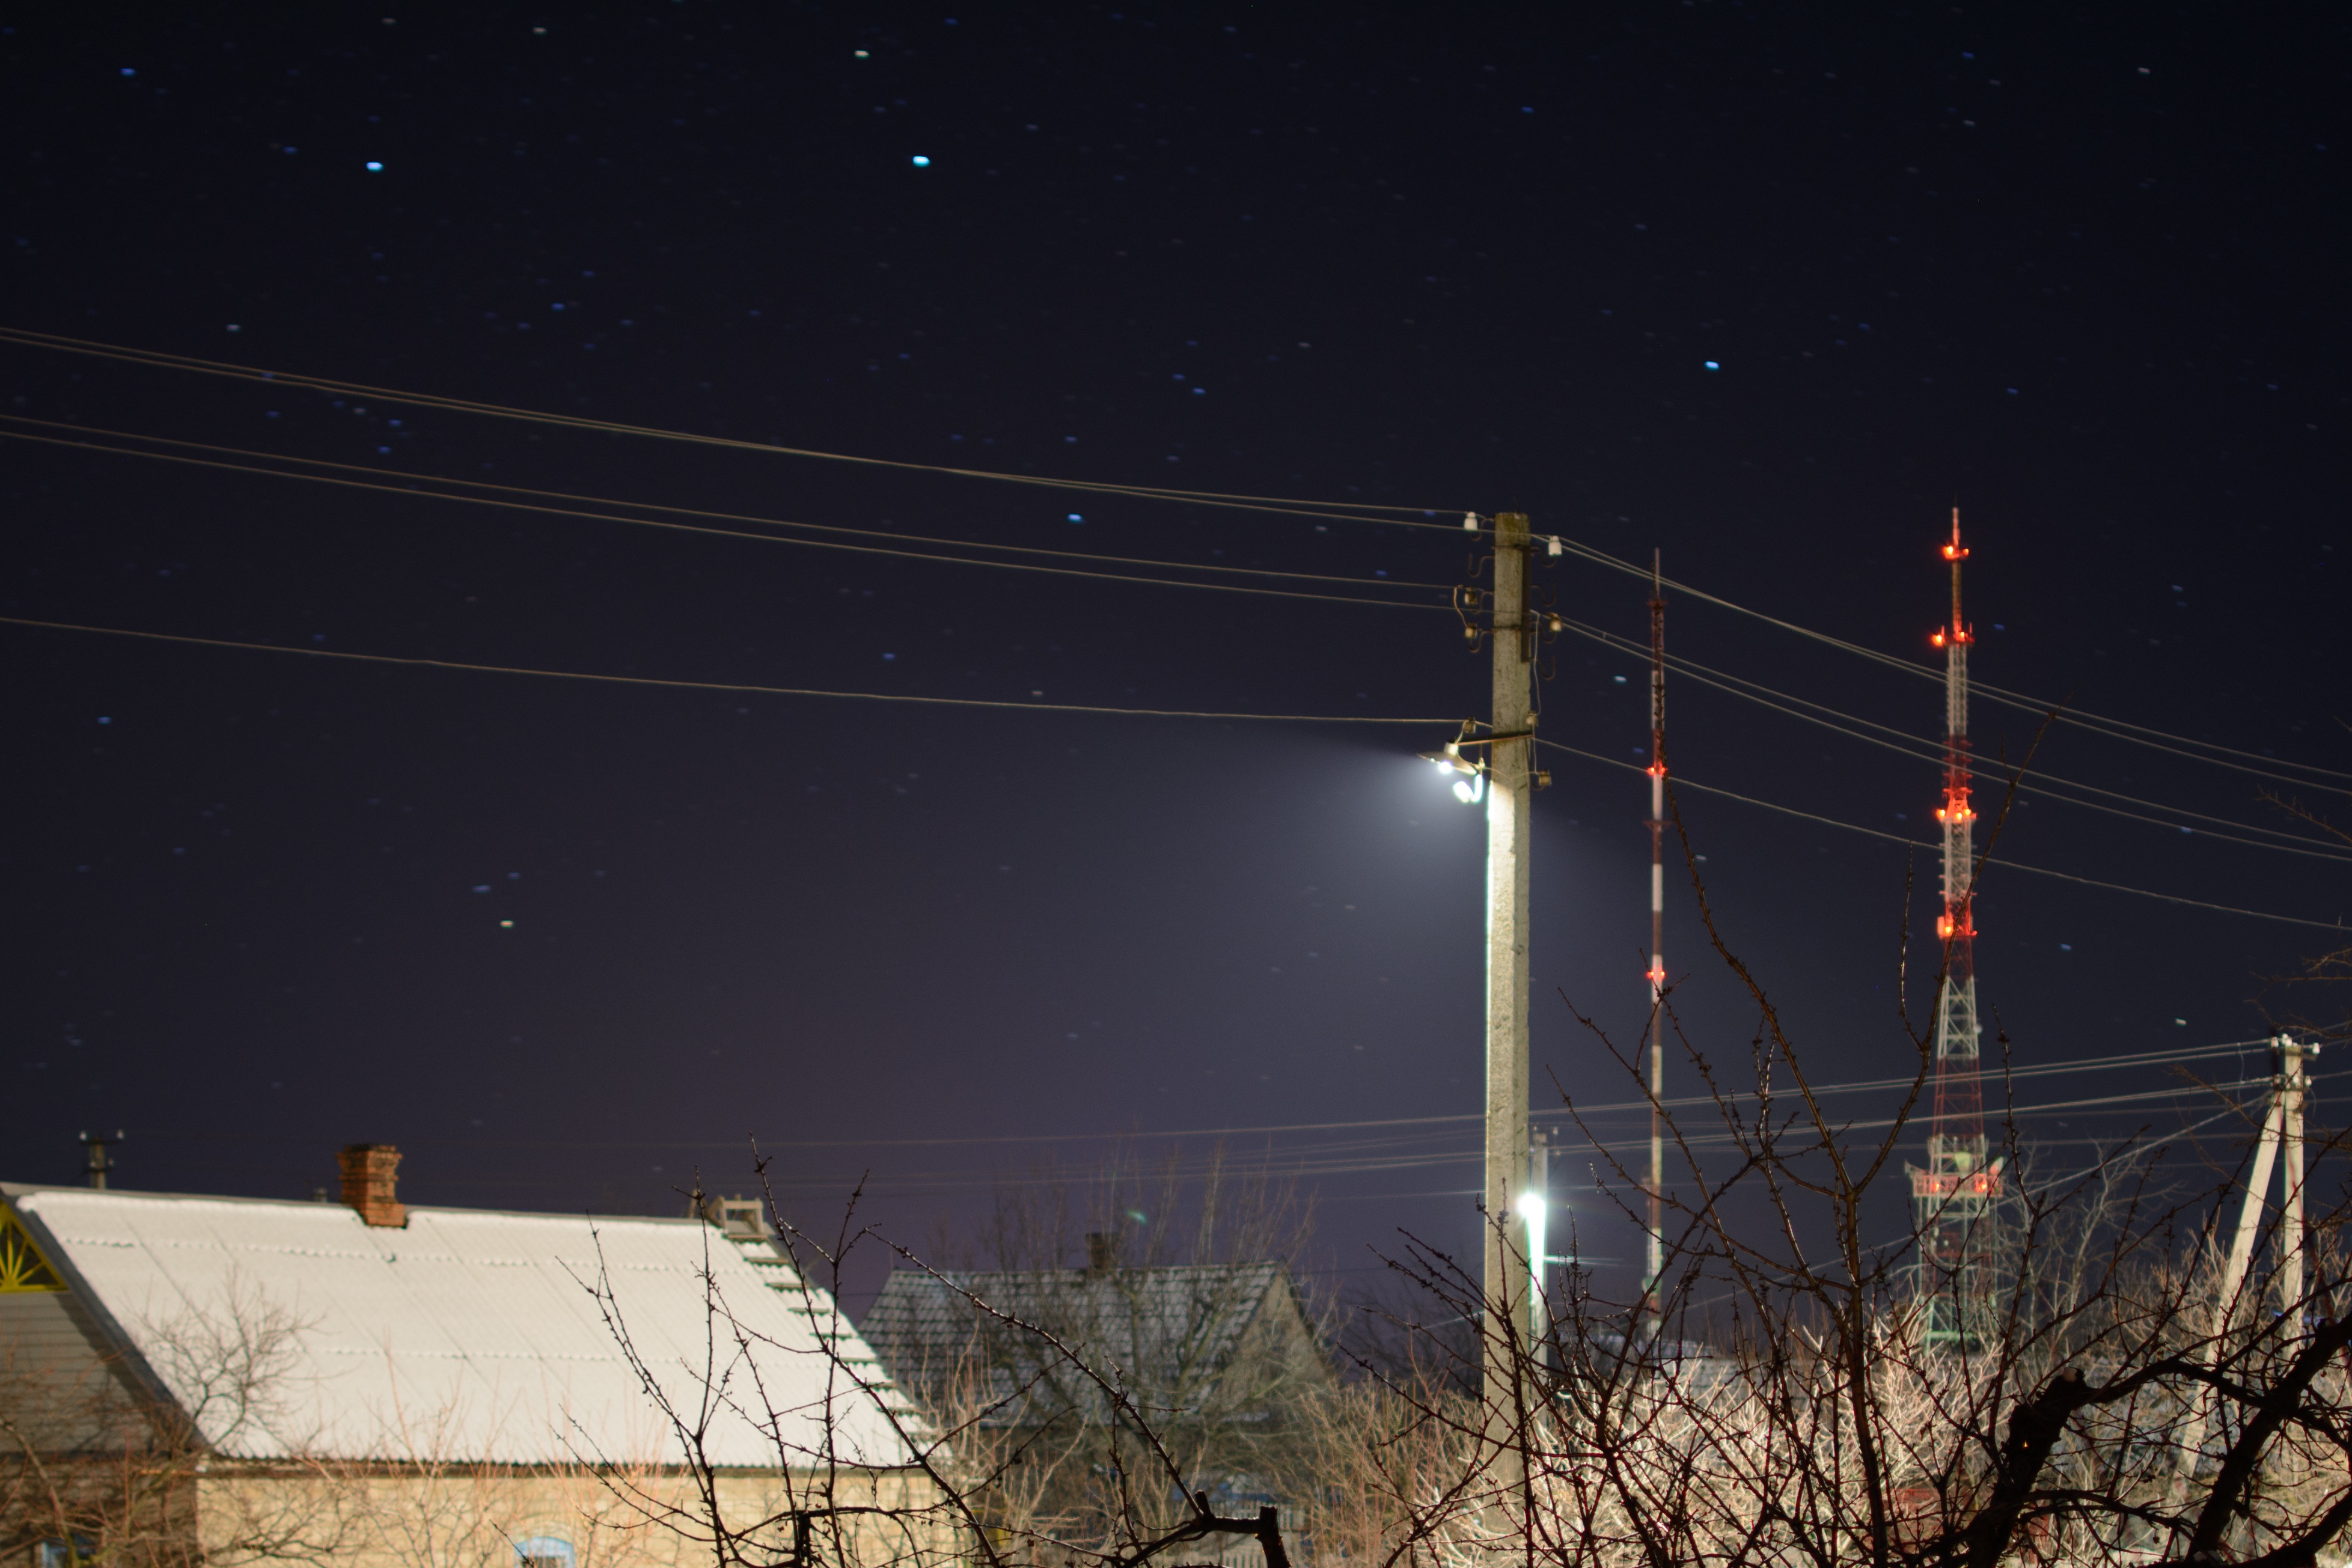
light, sky, night, star, atmosphere, darkness, electricity, astronomy, astronomical object, atmosphere of earth